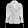
Label: Coat